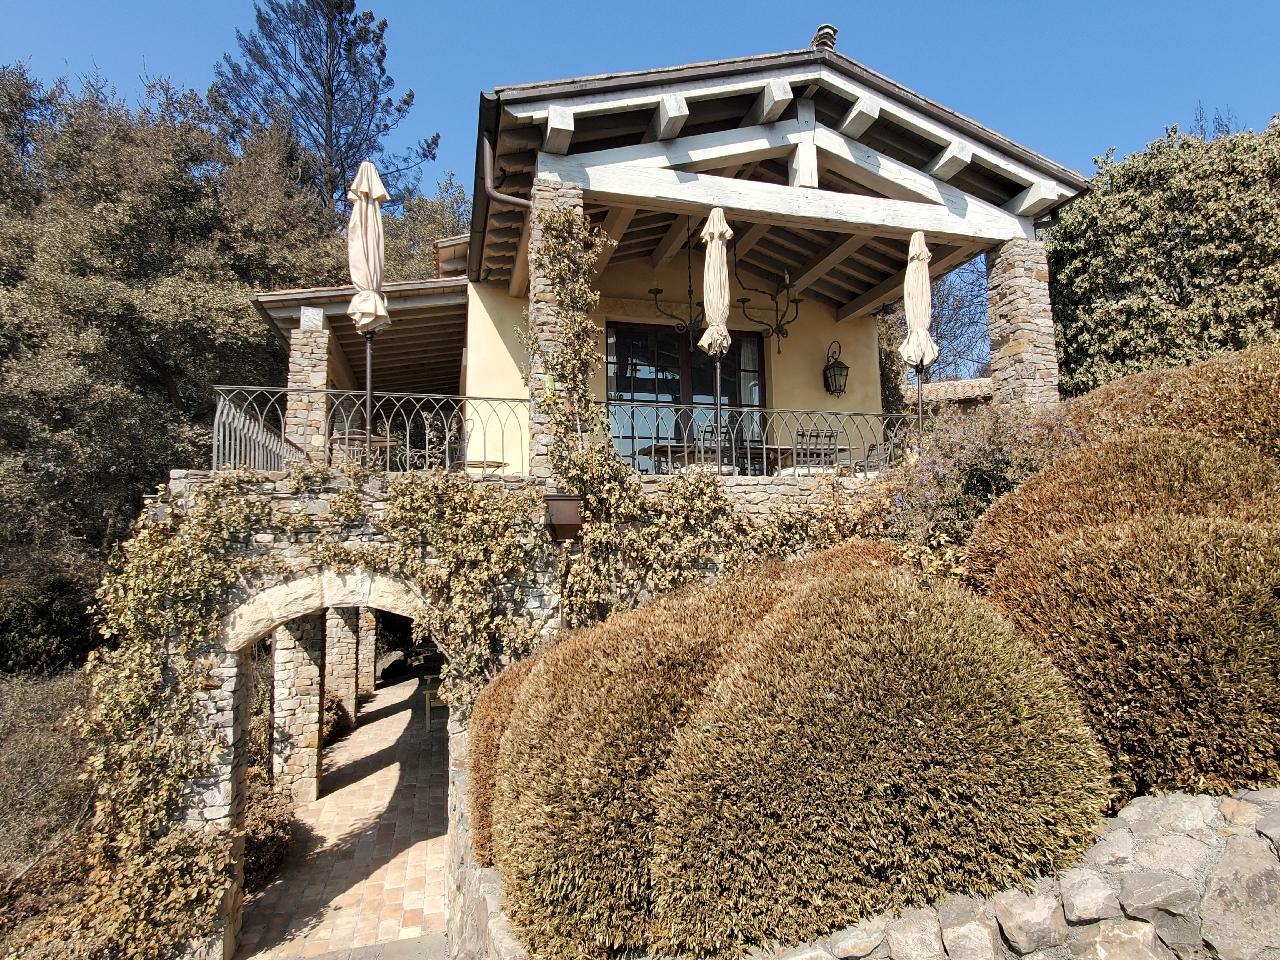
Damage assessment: no_damage